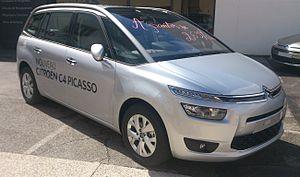
Le C4 Picasso est un monospace compact construit sur deux générations par le constructeur automobile français Citroën et dérivé de la Citroën C4.